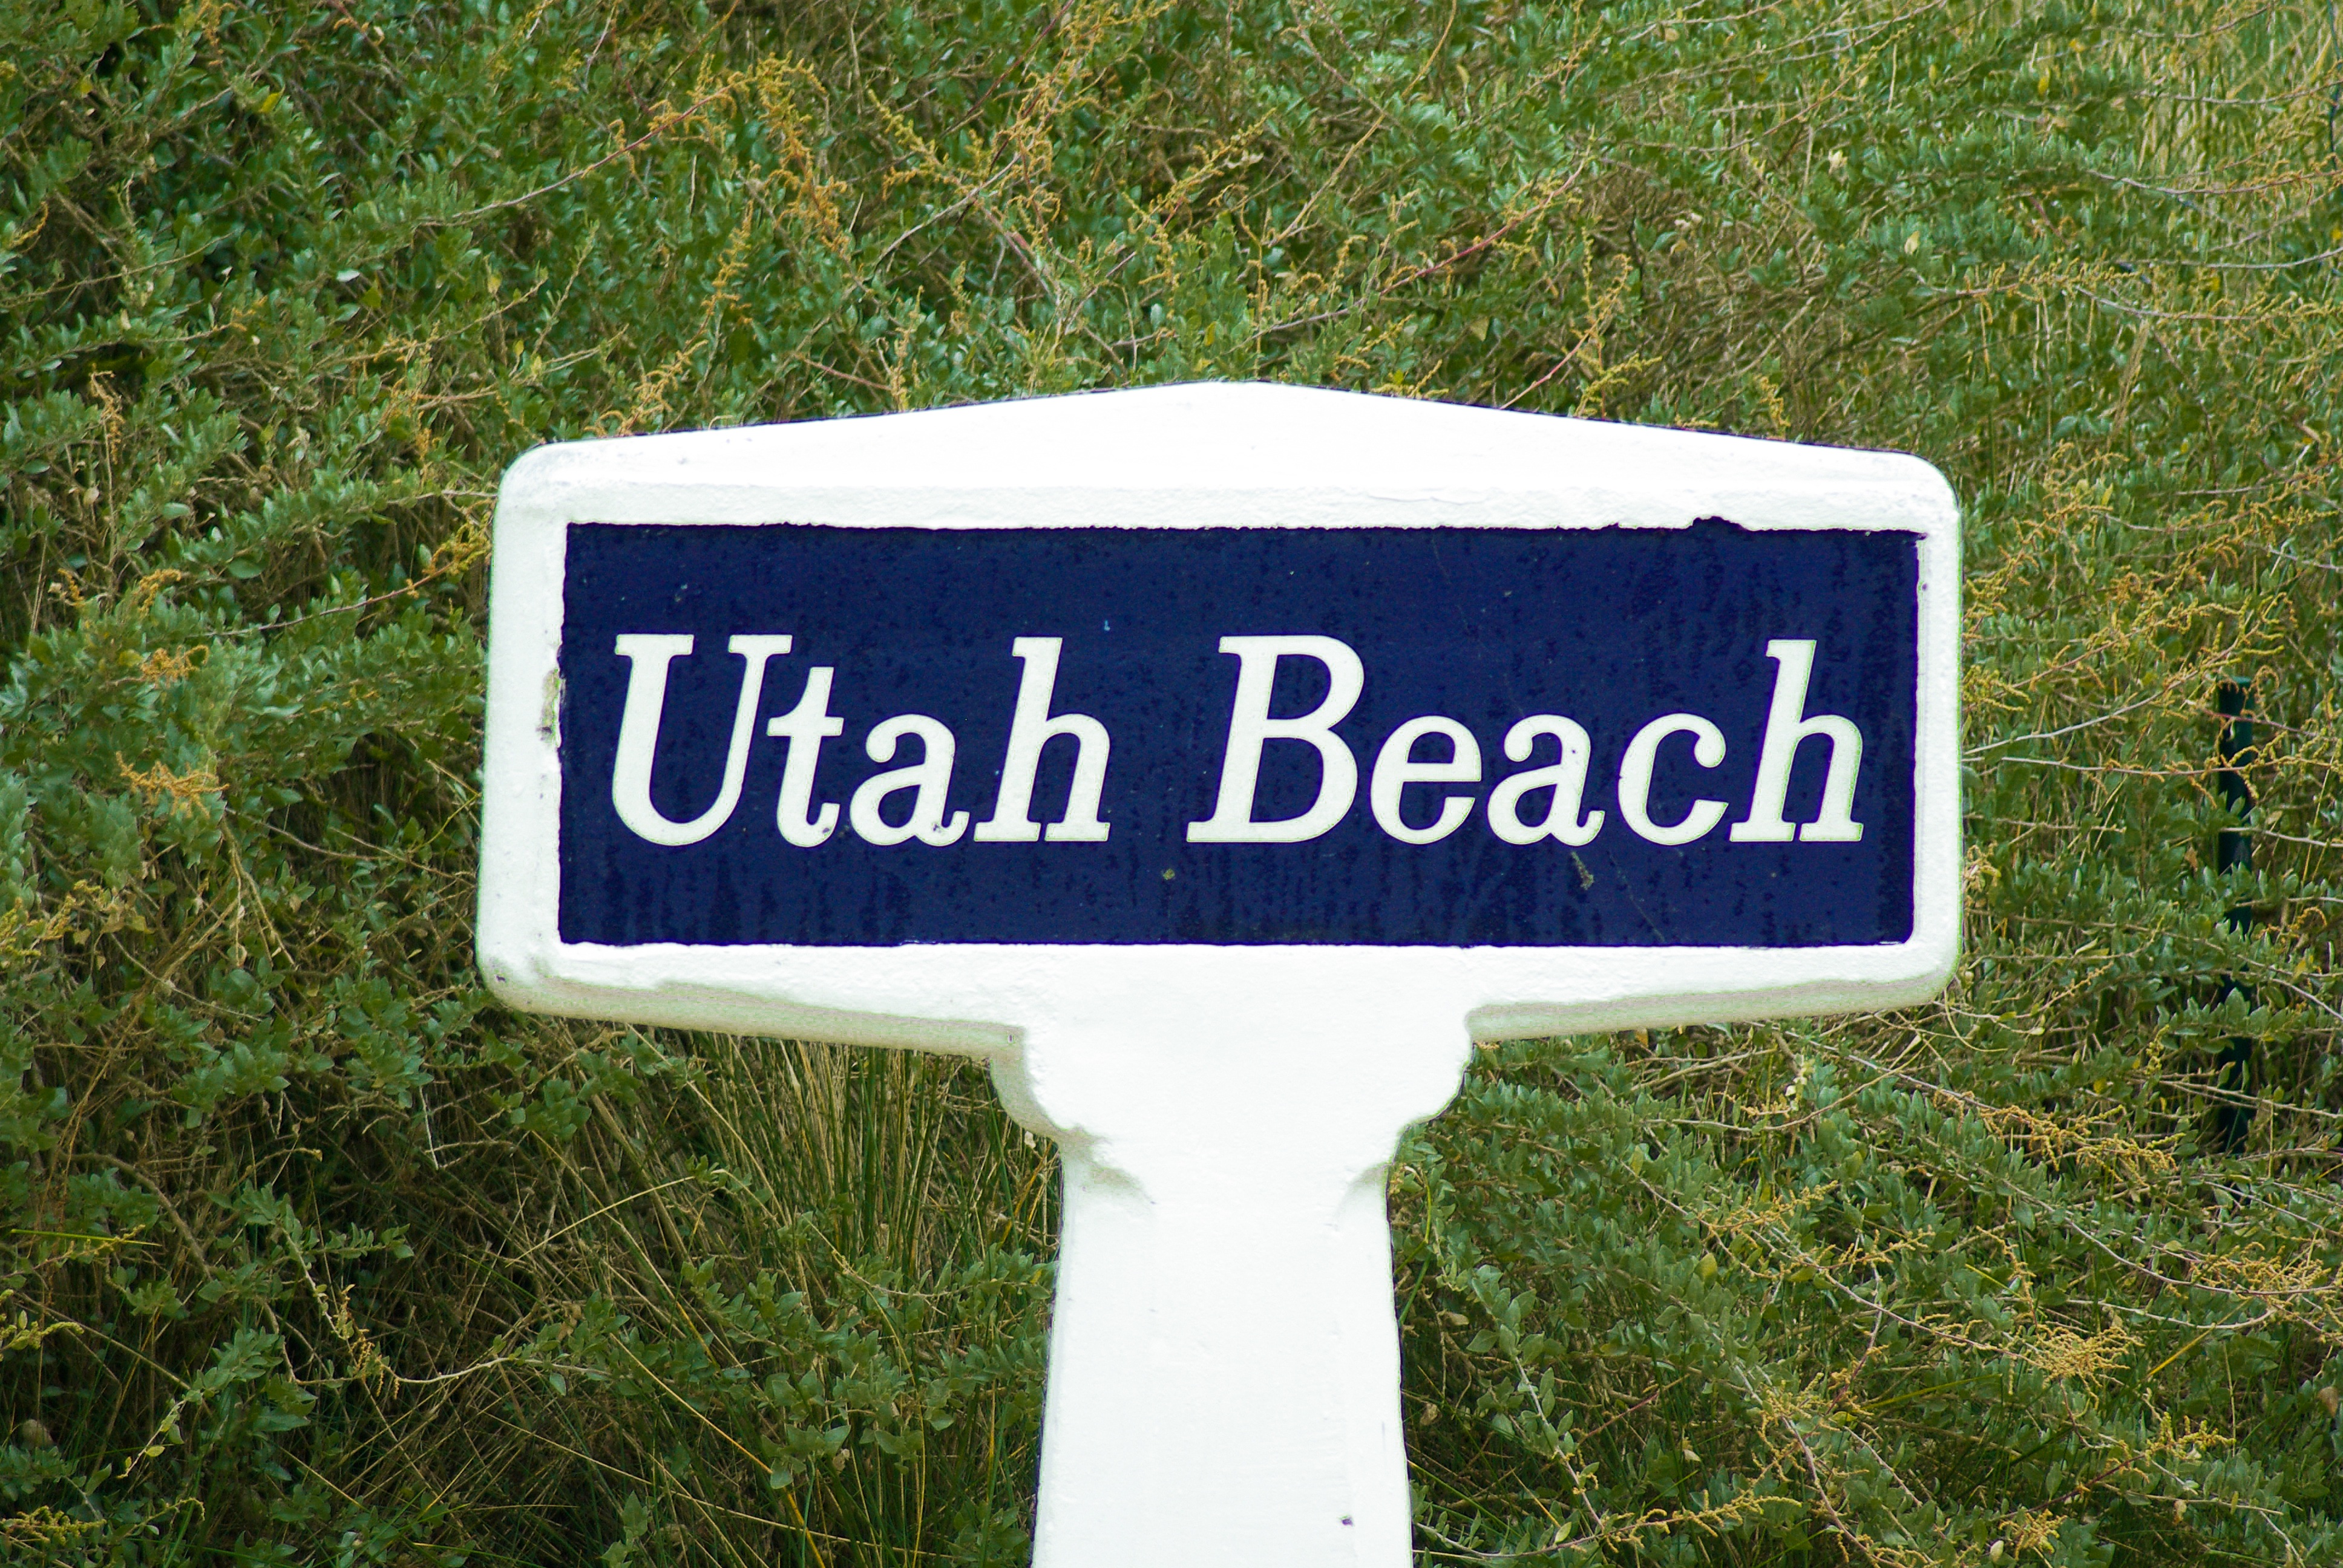
sign, street sign, signage, lane, normandy, landing, d day, traffic sign, june 44